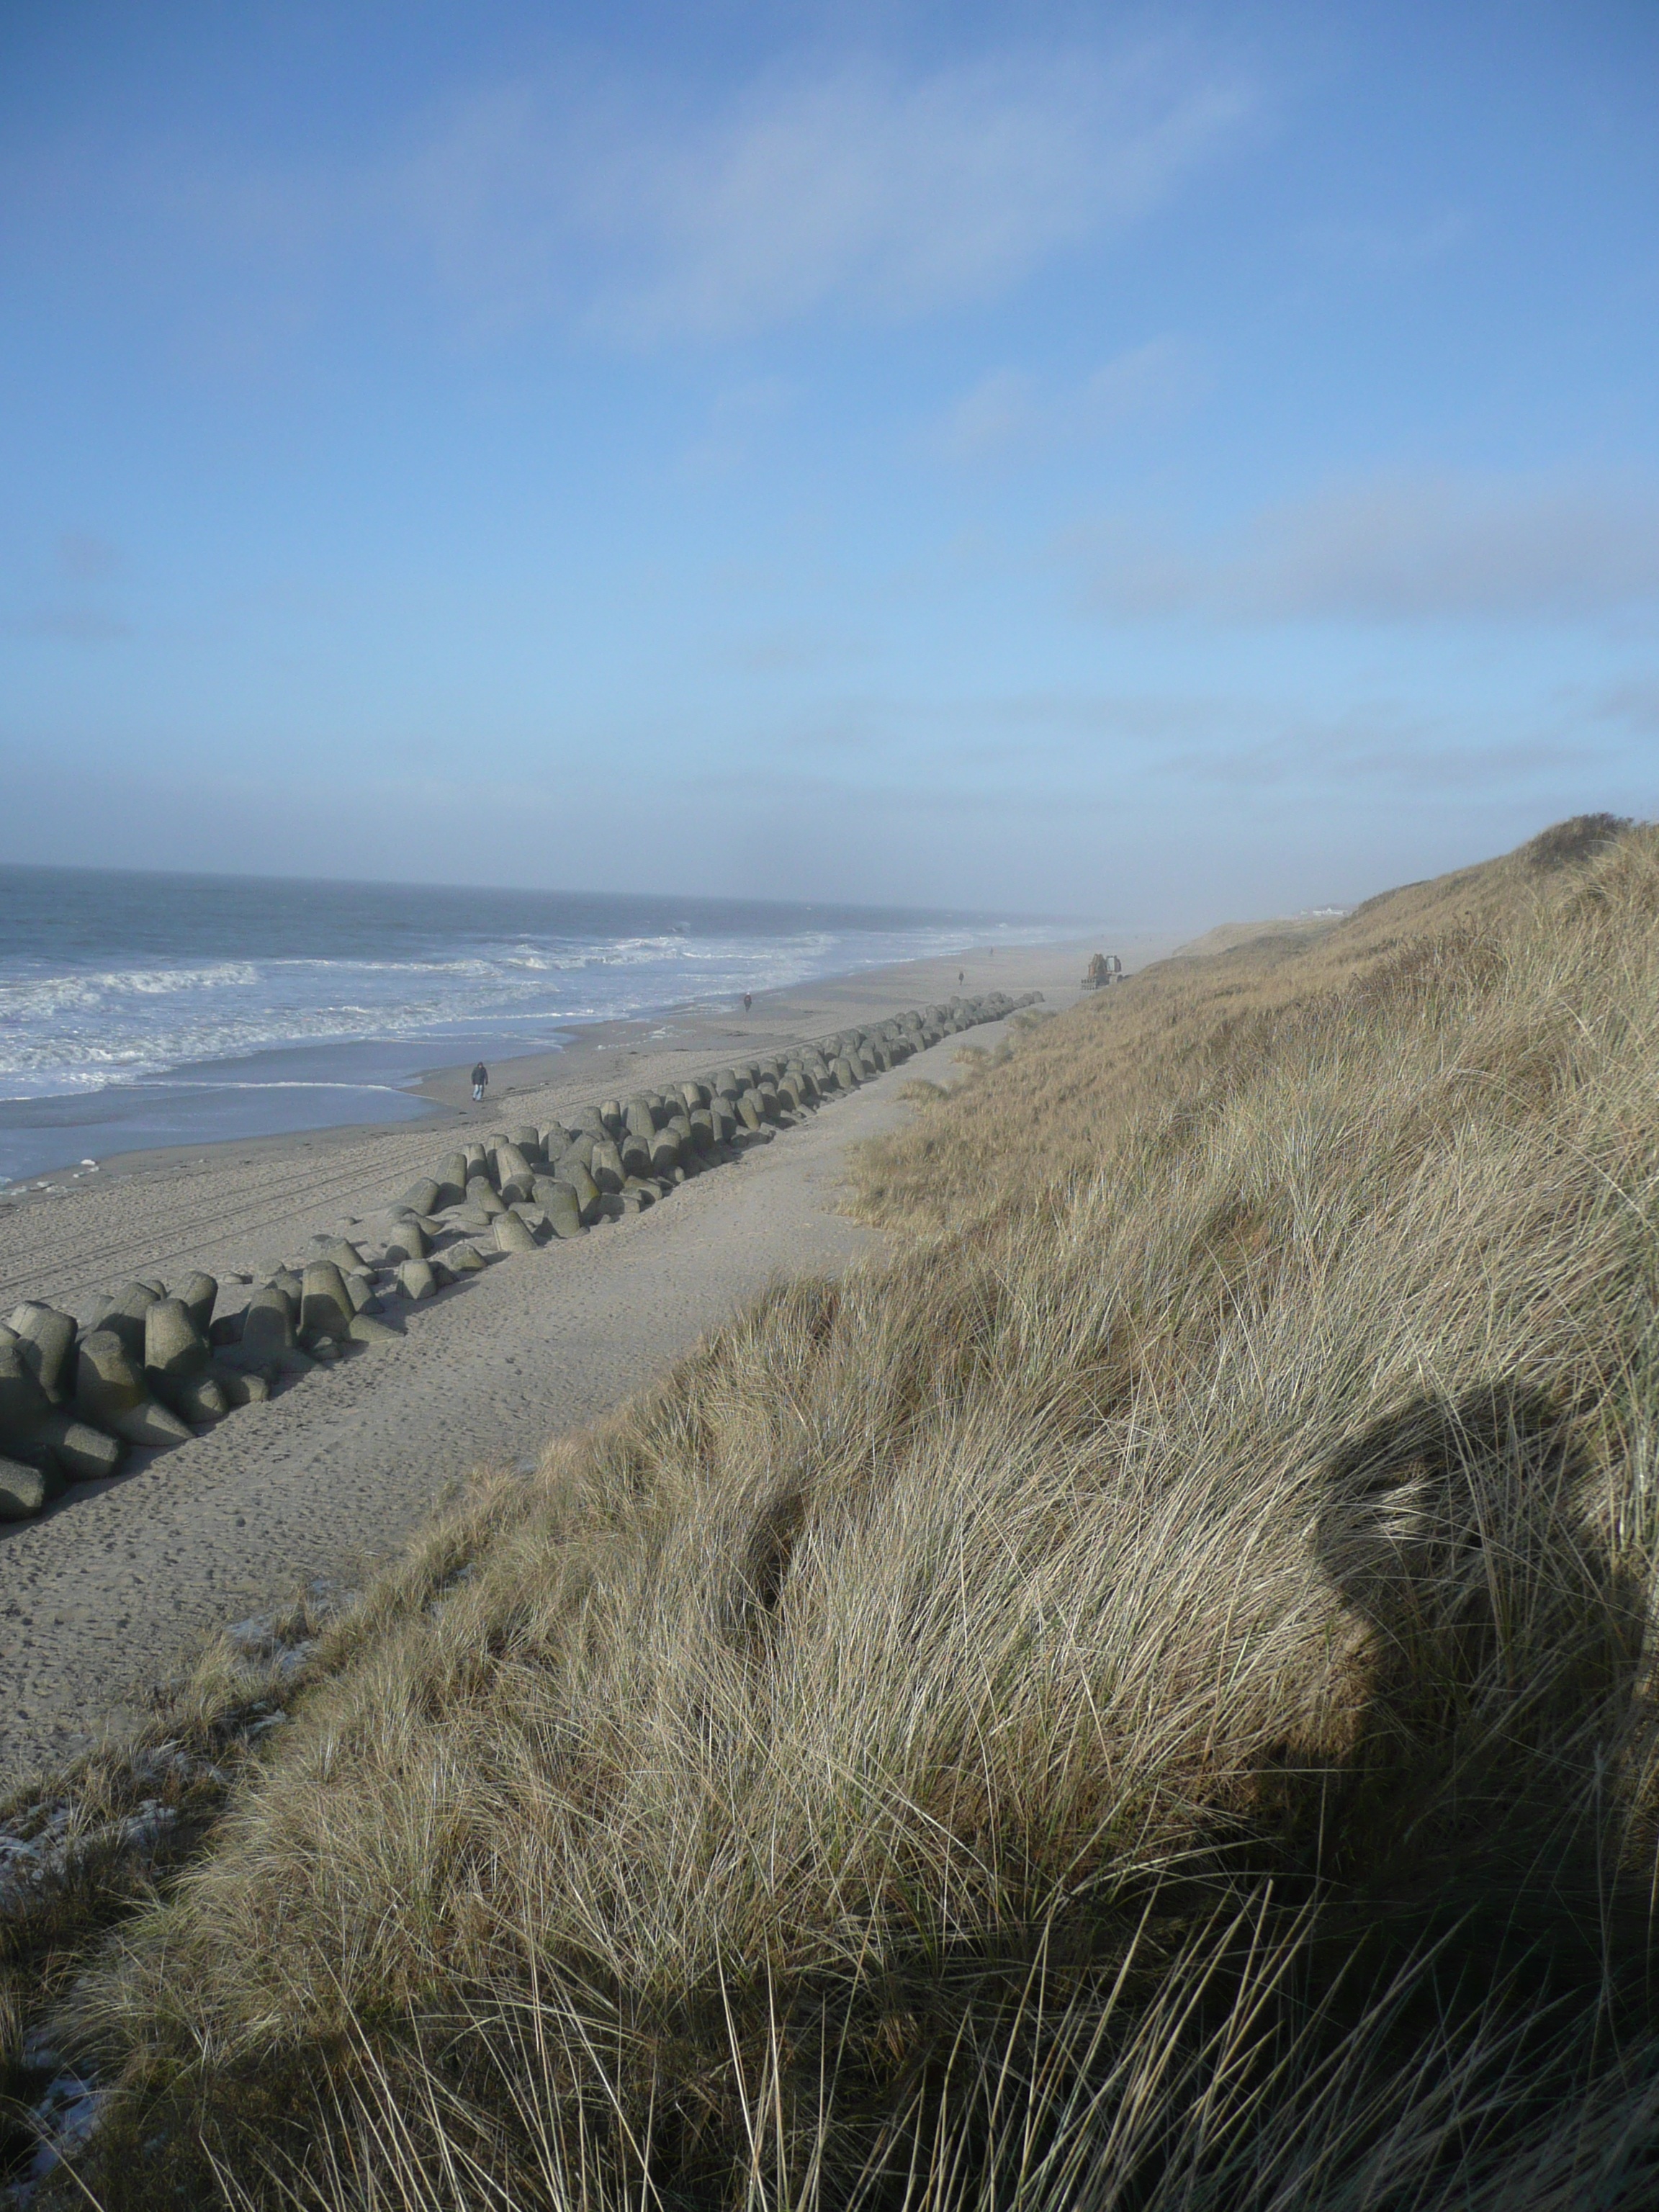
beach, landscape, sea, coast, water, nature, grass, sand, rock, ocean, horizon, marsh, sky, prairie, hill, dune, shore, wave, wind, cliff, terrain, material, body of water, dunes, geology, badlands, wetland, habitat, north sea, ecosystem, cape, grasses, northern germany, steppe, landform, sylt, natural environment, aeolian landform, grass family